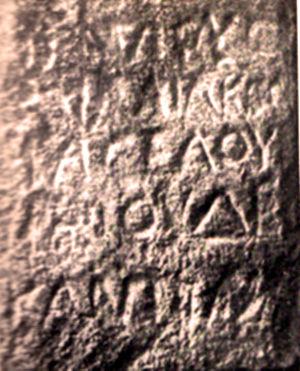
Moulage de l'inscription celto-grecque du Groseau
Les Dentelles de Montmirail, situées dans le département français de Vaucluse, sont une chaîne de montagne qui marque la limite occidentale des monts de Vaucluse. Elles sont situées au nord de Carpentras, au sud de Vaison-la-Romaine et à l'ouest du mont Ventoux. Leur point culminant est la crête de Saint-Amand à 722 mètres d'altitude.